Answer in natural language. Considering the relative positions, where is Doorway (highlighted by a blue box) with respect to metal-framed black chair (highlighted by a green box)? Choose between the following options: right or left
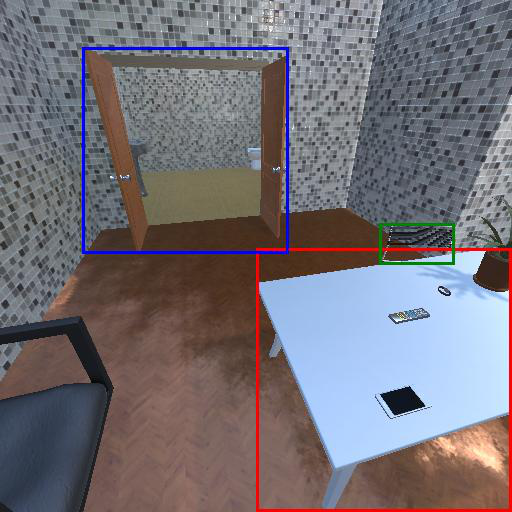
<answer>left</answer>